Chinese numismatic charm

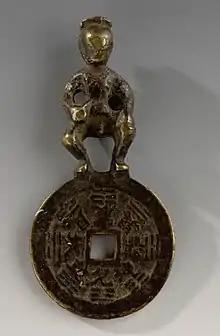
A Chinese boy charm on display at Museon, The Hague.

Chinese charms depicting illustrations and subjects from the "I Ching" ( "The Book of Changes") are used to wish for the cosmic principles associated with divination in ancient China, such as simplicity, variability, and persistence. Bagua charms may also depict the Bagua (the Eight Trigrams of Taoist cosmology). Bagua charms commonly feature depictions of trigrams, the Yin Yang symbol, Neolithic jade cong's (琮), the Ruyi sceptre, bats, and cash coins.